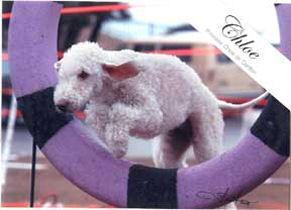
Bedlington_terrier